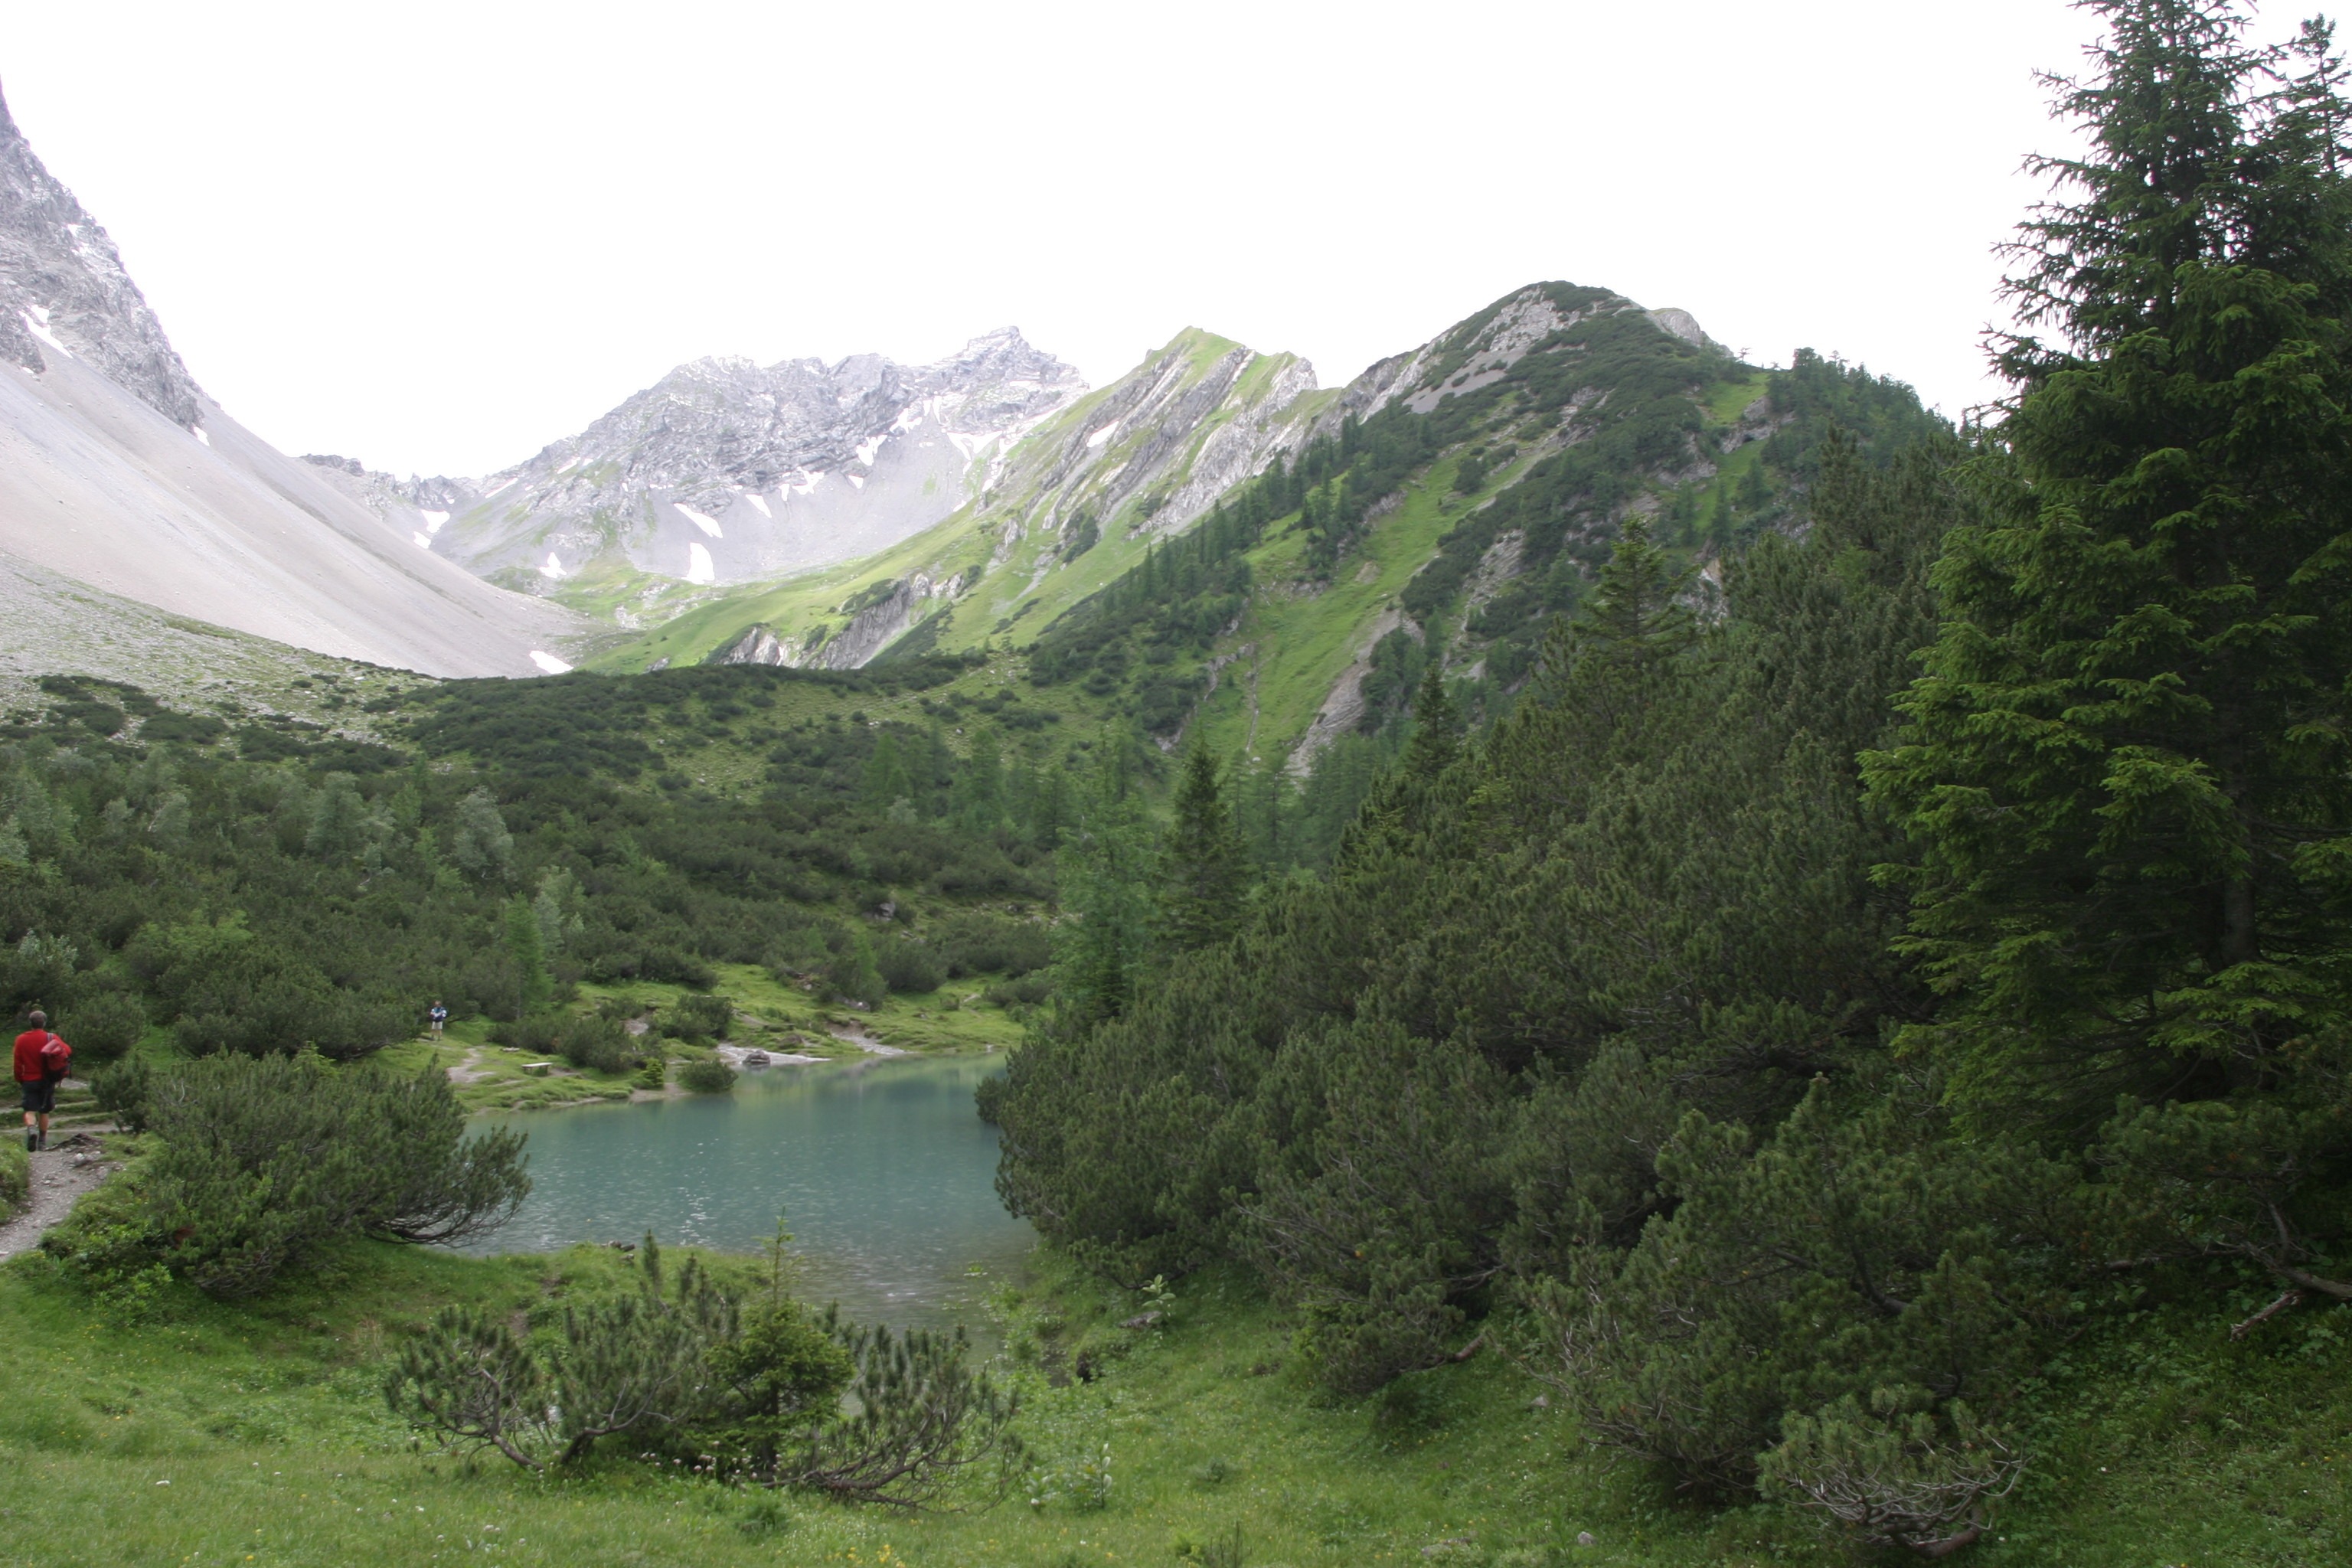
water, nature, mountain, sky, lake, valley, mountain range, romance, fjord, reservoir, highland, ridge, austria, clouds, mountains, plateau, bergsee, fell, mood, loch, ecosystem, landform, voralberg, tarn, nature reserve, mountain pass, hill station, mountainous landforms, geological phenomenon, gamperdona valley